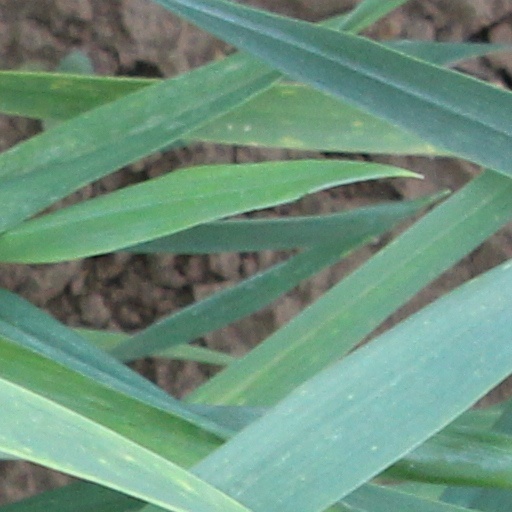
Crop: wheat